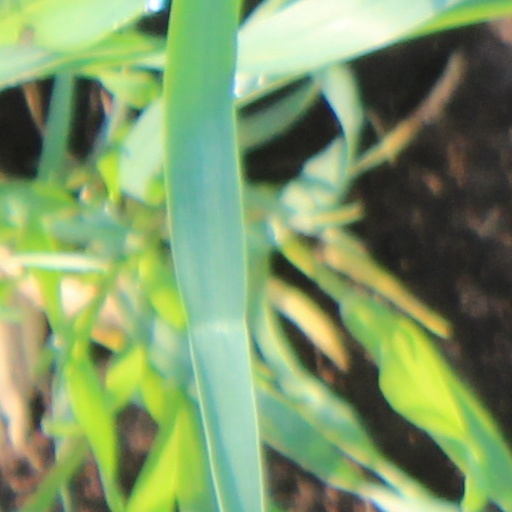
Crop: wheat